Imperatriz Leopoldina (CPTM)

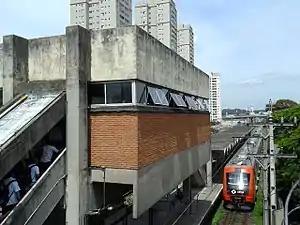
Imperatriz Leopoldina Station in 2017

Imperatriz Leopoldina is a train station on ViaMobilidade Line 8-Diamond, located in the district of Vila Leopoldina in São Paulo.